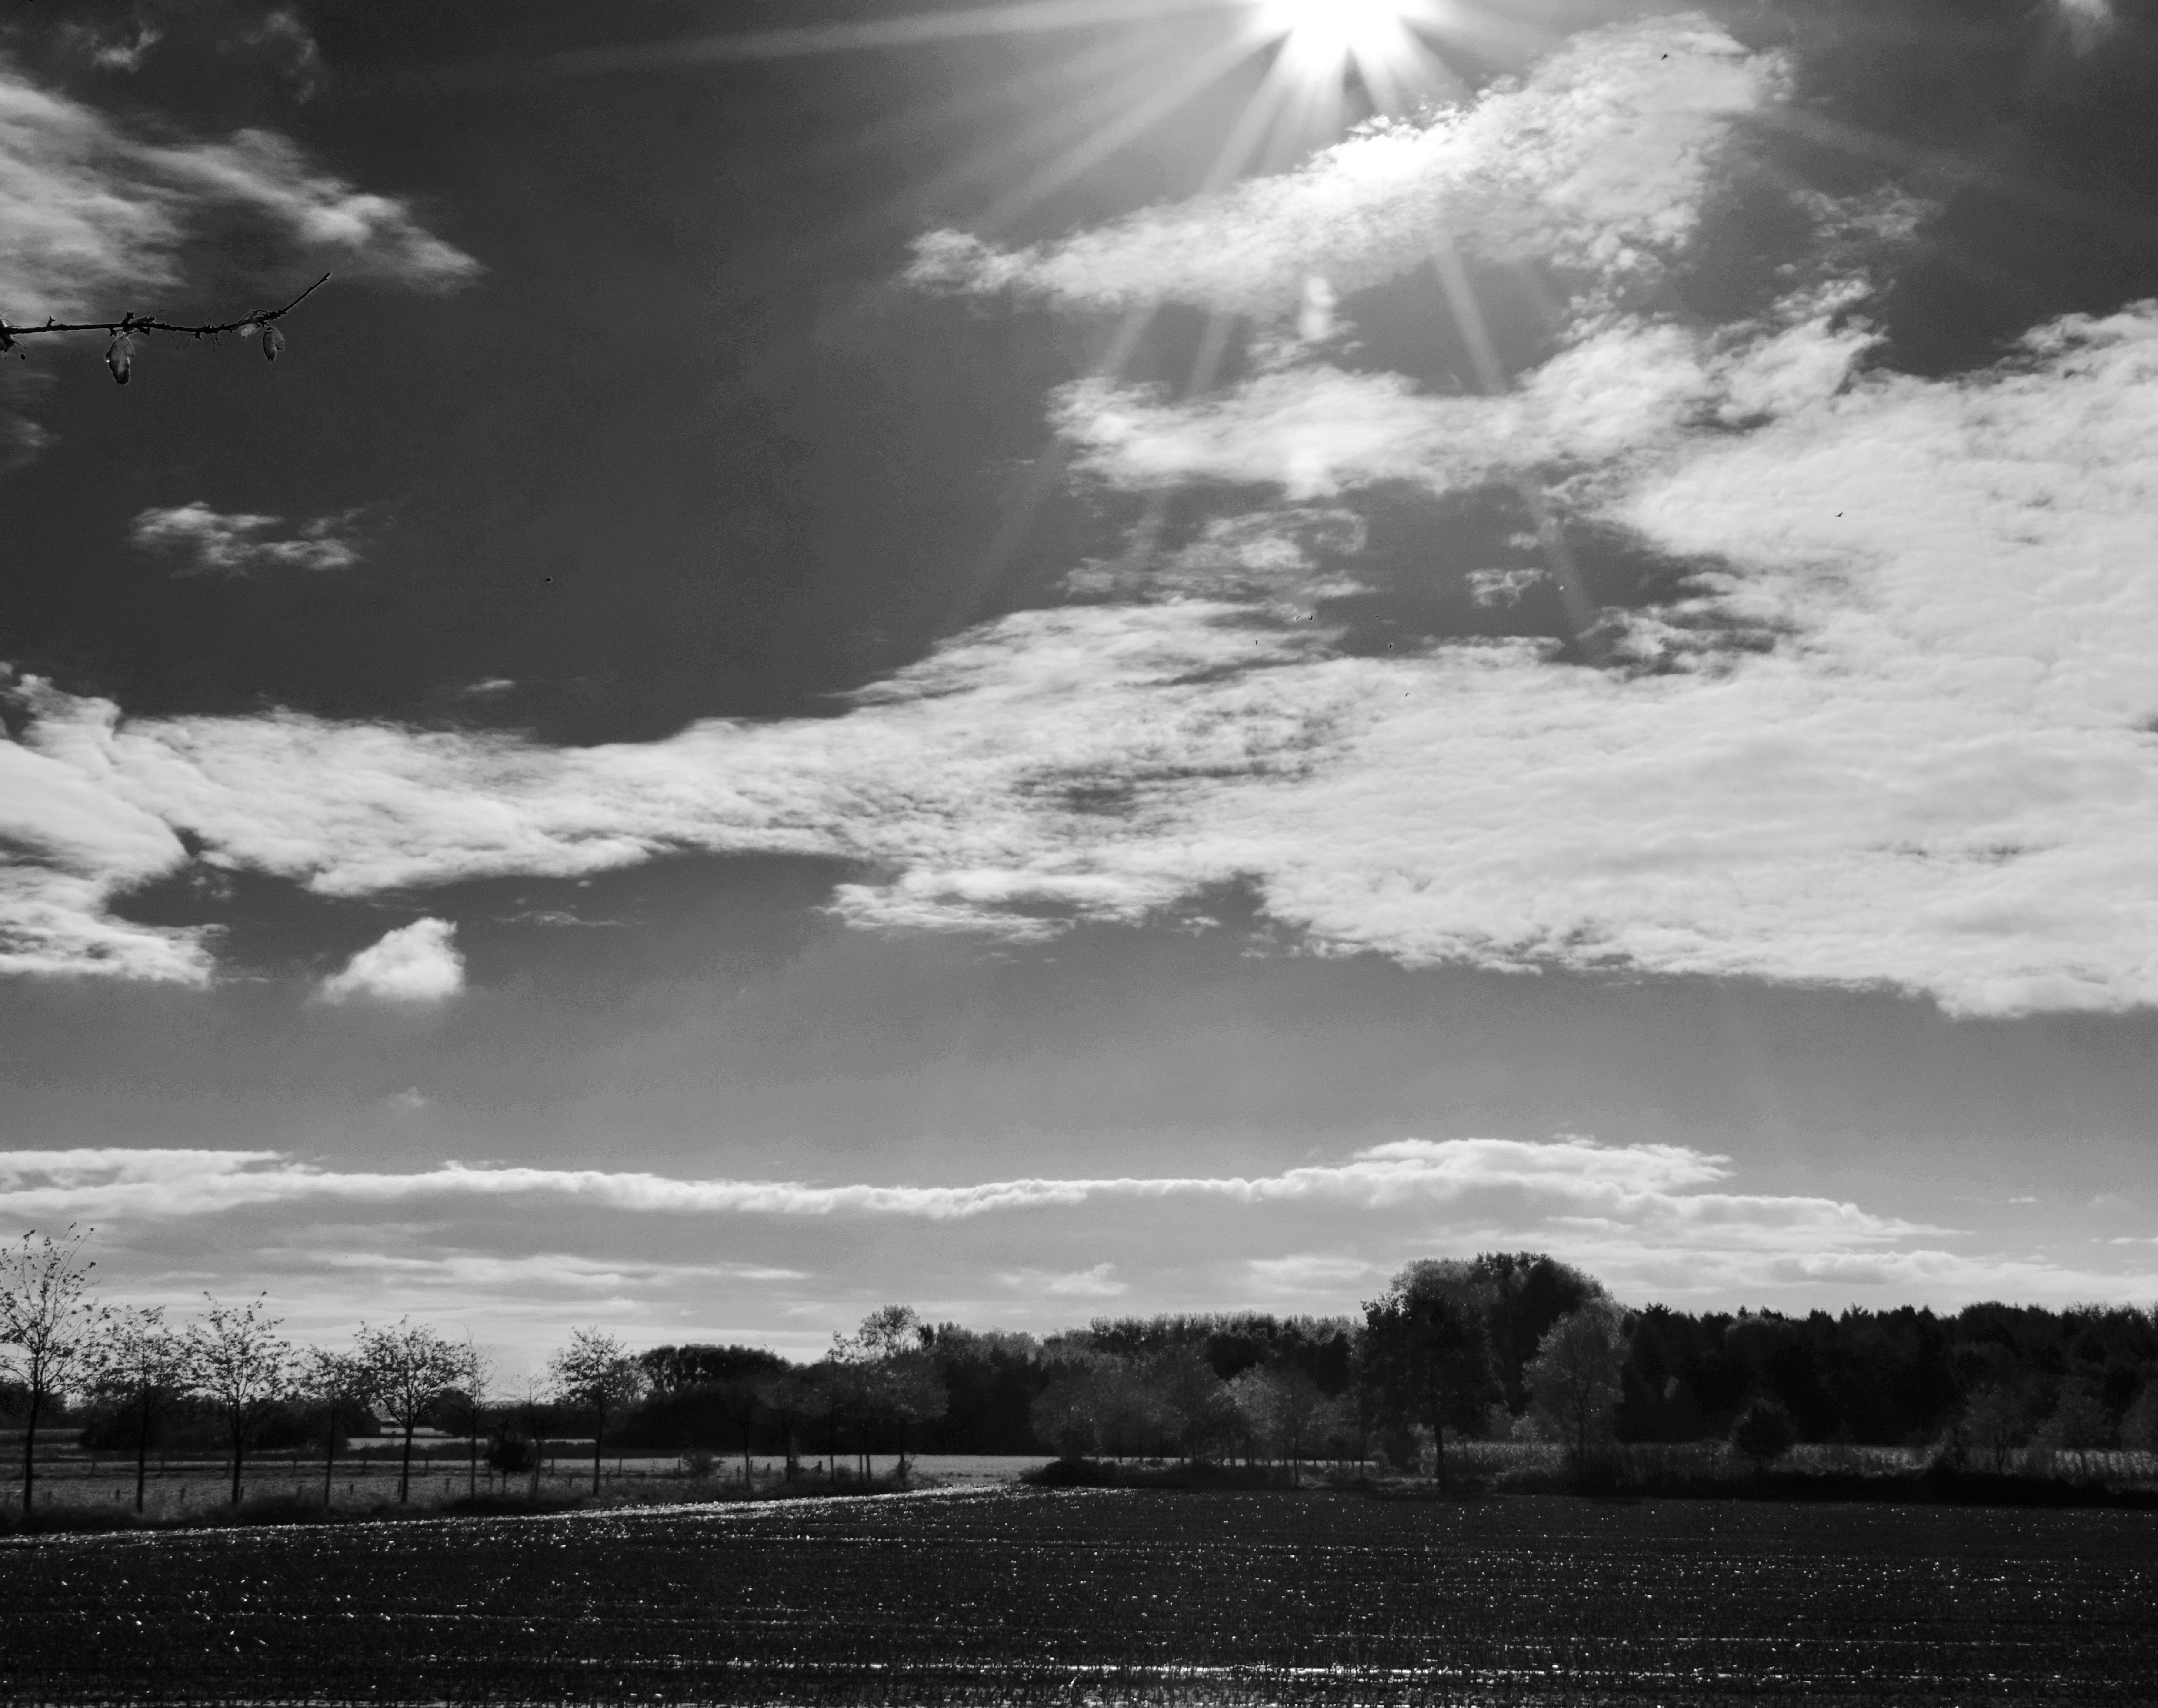
nature, horizon, cloud, black and white, sky, photography, sunlight, wave, atmosphere, darkness, monochrome, meteorological phenomenon, monochrome photography, atmospheric phenomenon